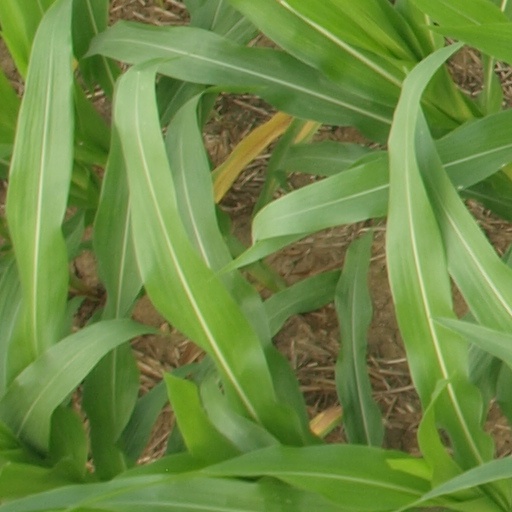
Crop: maize; corn